Wojciech Moranda

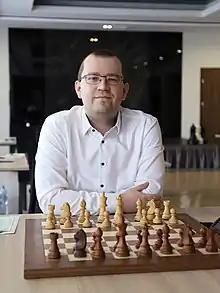
Moranda in 2022

Wojciech Moranda (born 17 August 1988) is a Polish chess Grandmaster (2009).